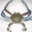
Label: cra